Robert M. Brake

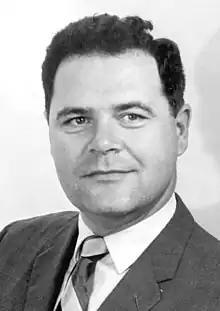
Brake in 1966

Robert M. Brake (died March 1, 2000) was an American politician. He served as a Democratic member of the Florida House of Representatives.